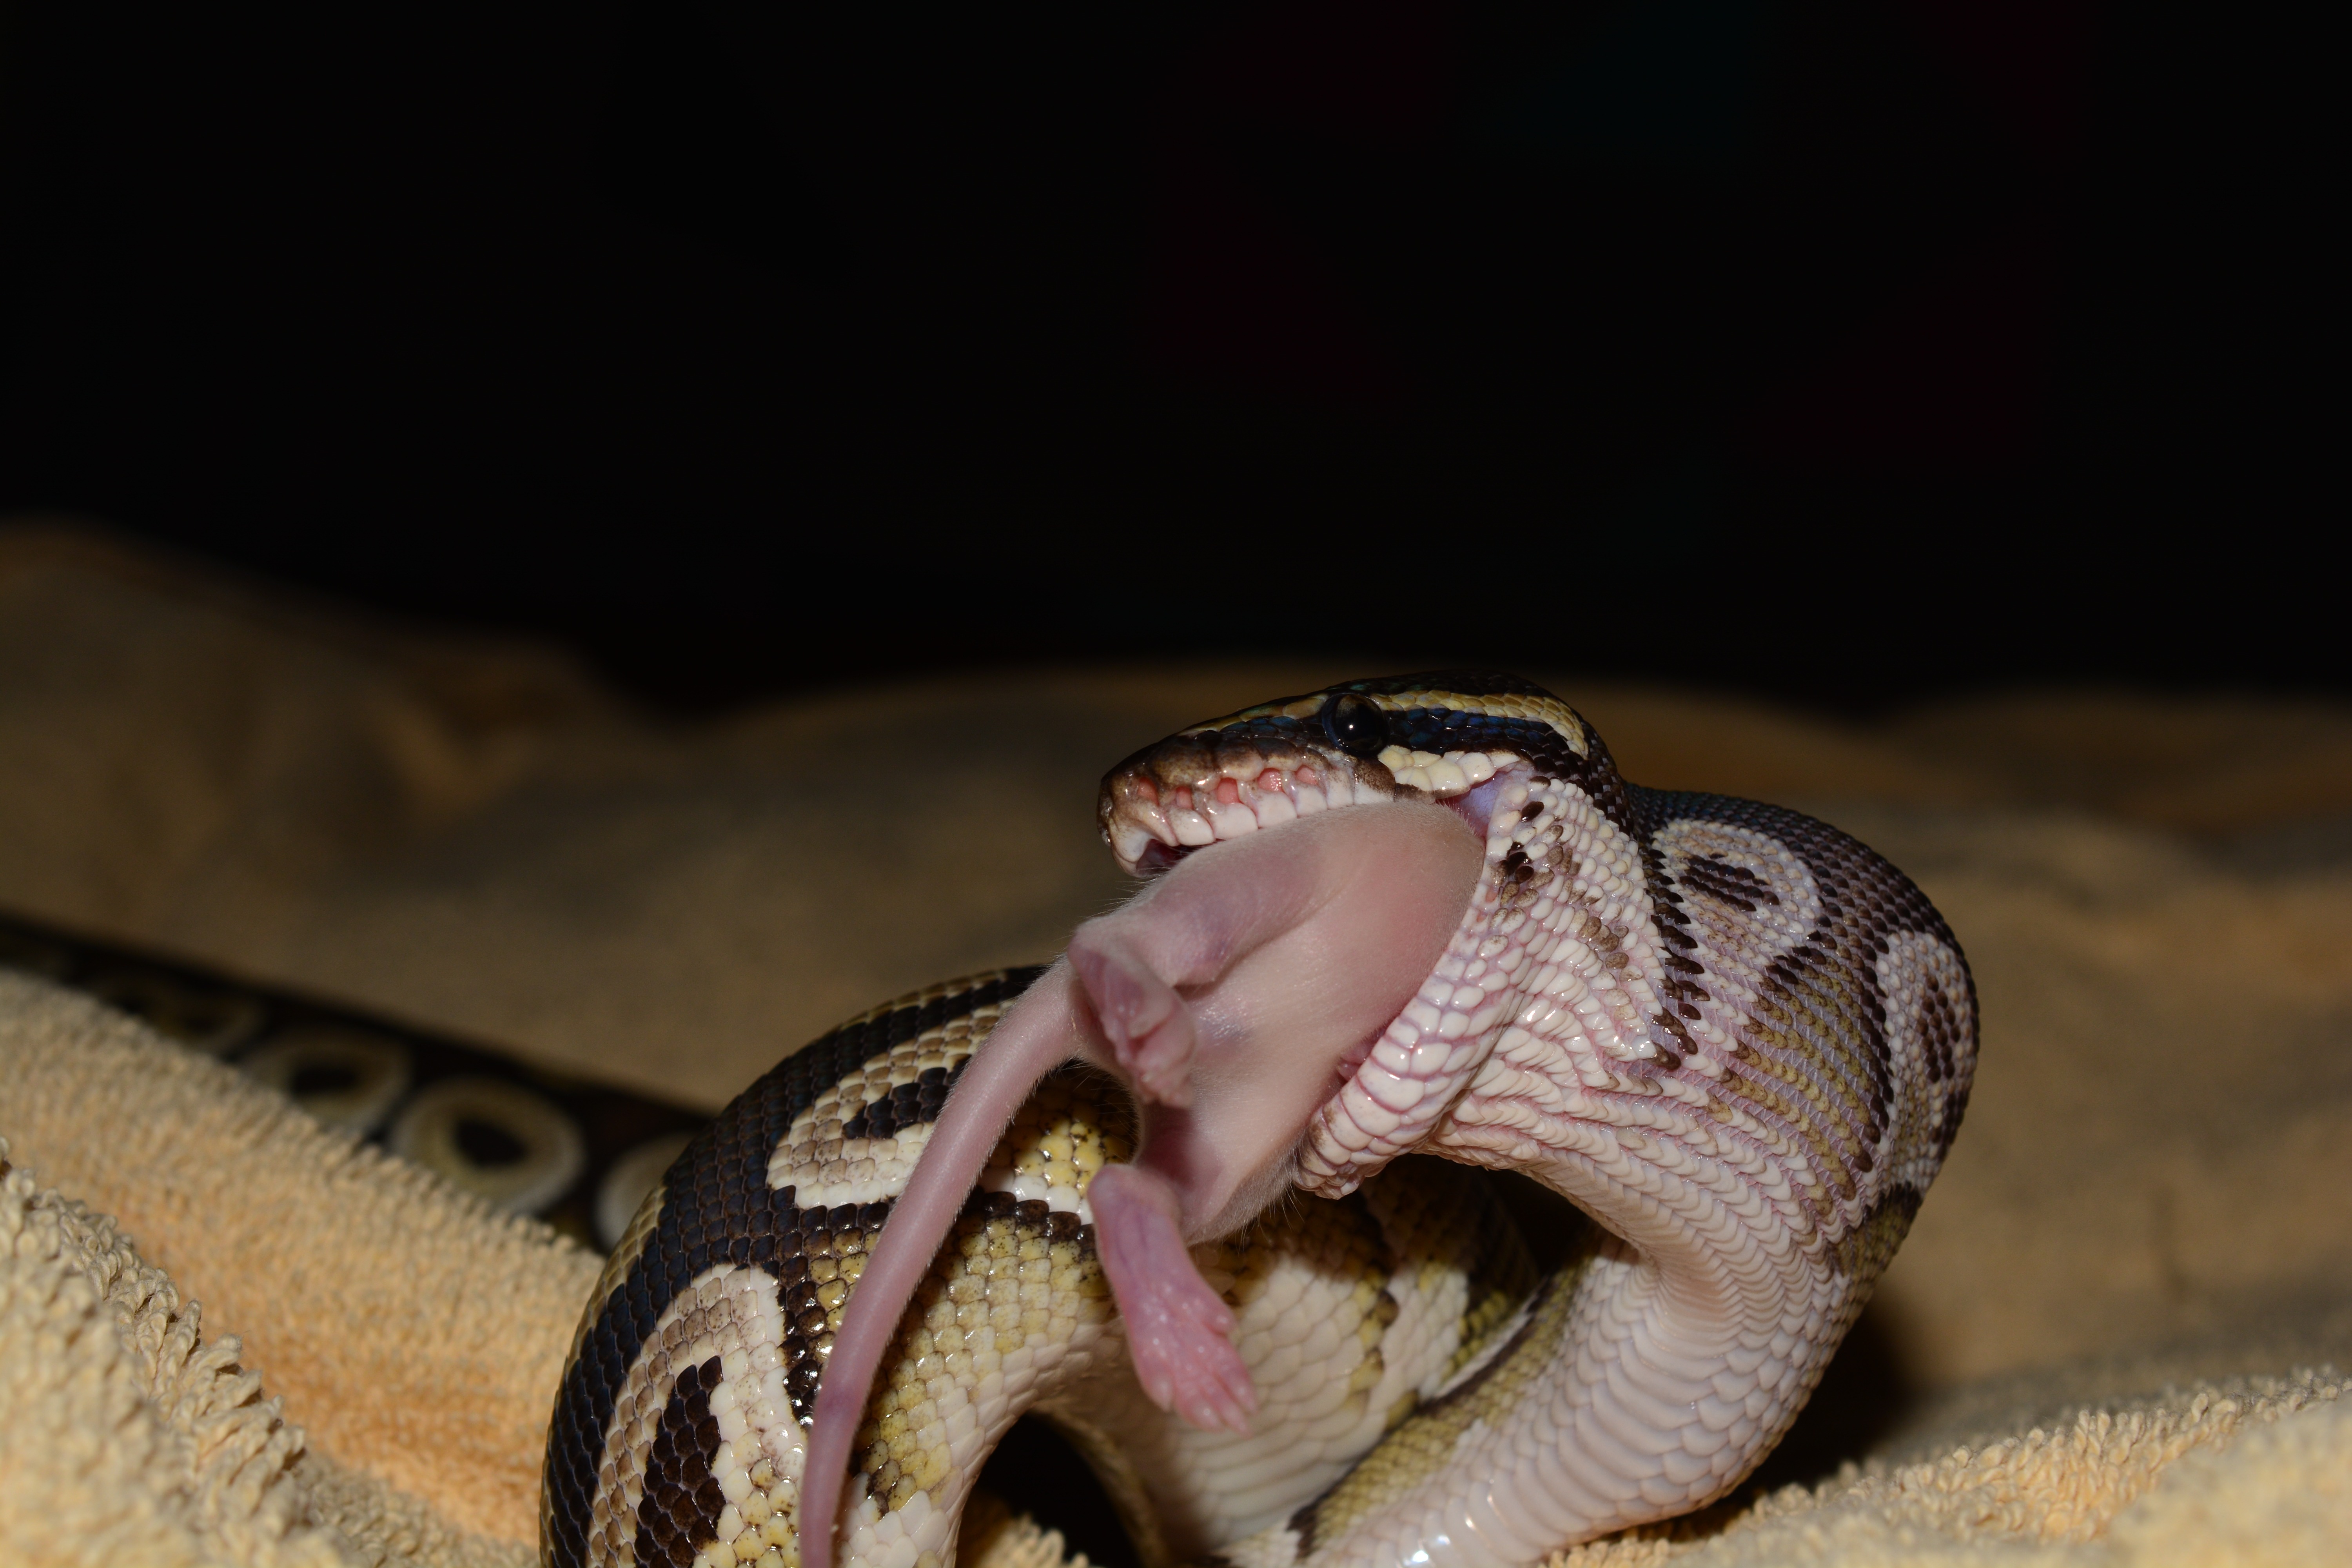
hand, animal, reptile, eat, close up, rat, full, snake, vertebrate, python, serpent, constrictor, macro photography, scaled reptile, boas